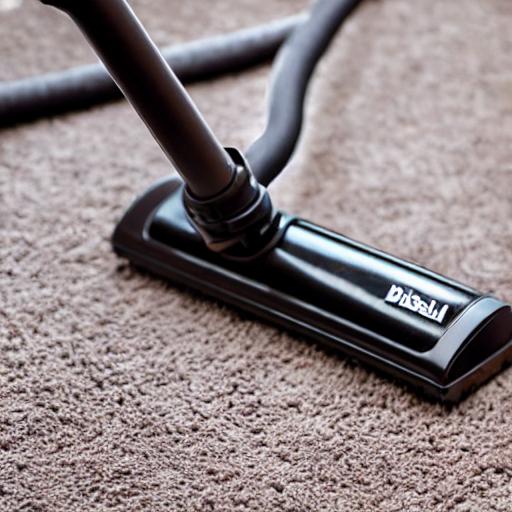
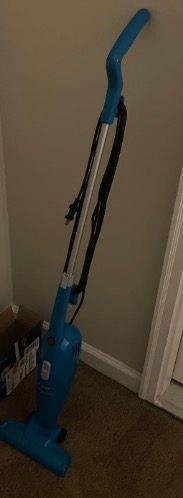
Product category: items_vacuum
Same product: no